Zacharias Kopystensky

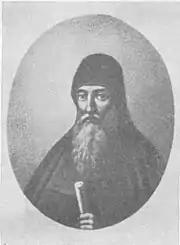
Zacharias Kopystensky

Zacharias Kopystensky (born in Przemyśl, present-day Poland – died 21 March 1627) was archimandrite of the Kyiv Pechersk Lavra in Ukraine. He is best known for his polemic work "Palinodiia" (1621/3), in which he defended Eastern Orthodoxy against the Ruthenian Uniate Church. He also translated the "Horologion" and the works of John Chrysostom. He succeeded Yelisey Pletenetsky as archimandrite in 1624.